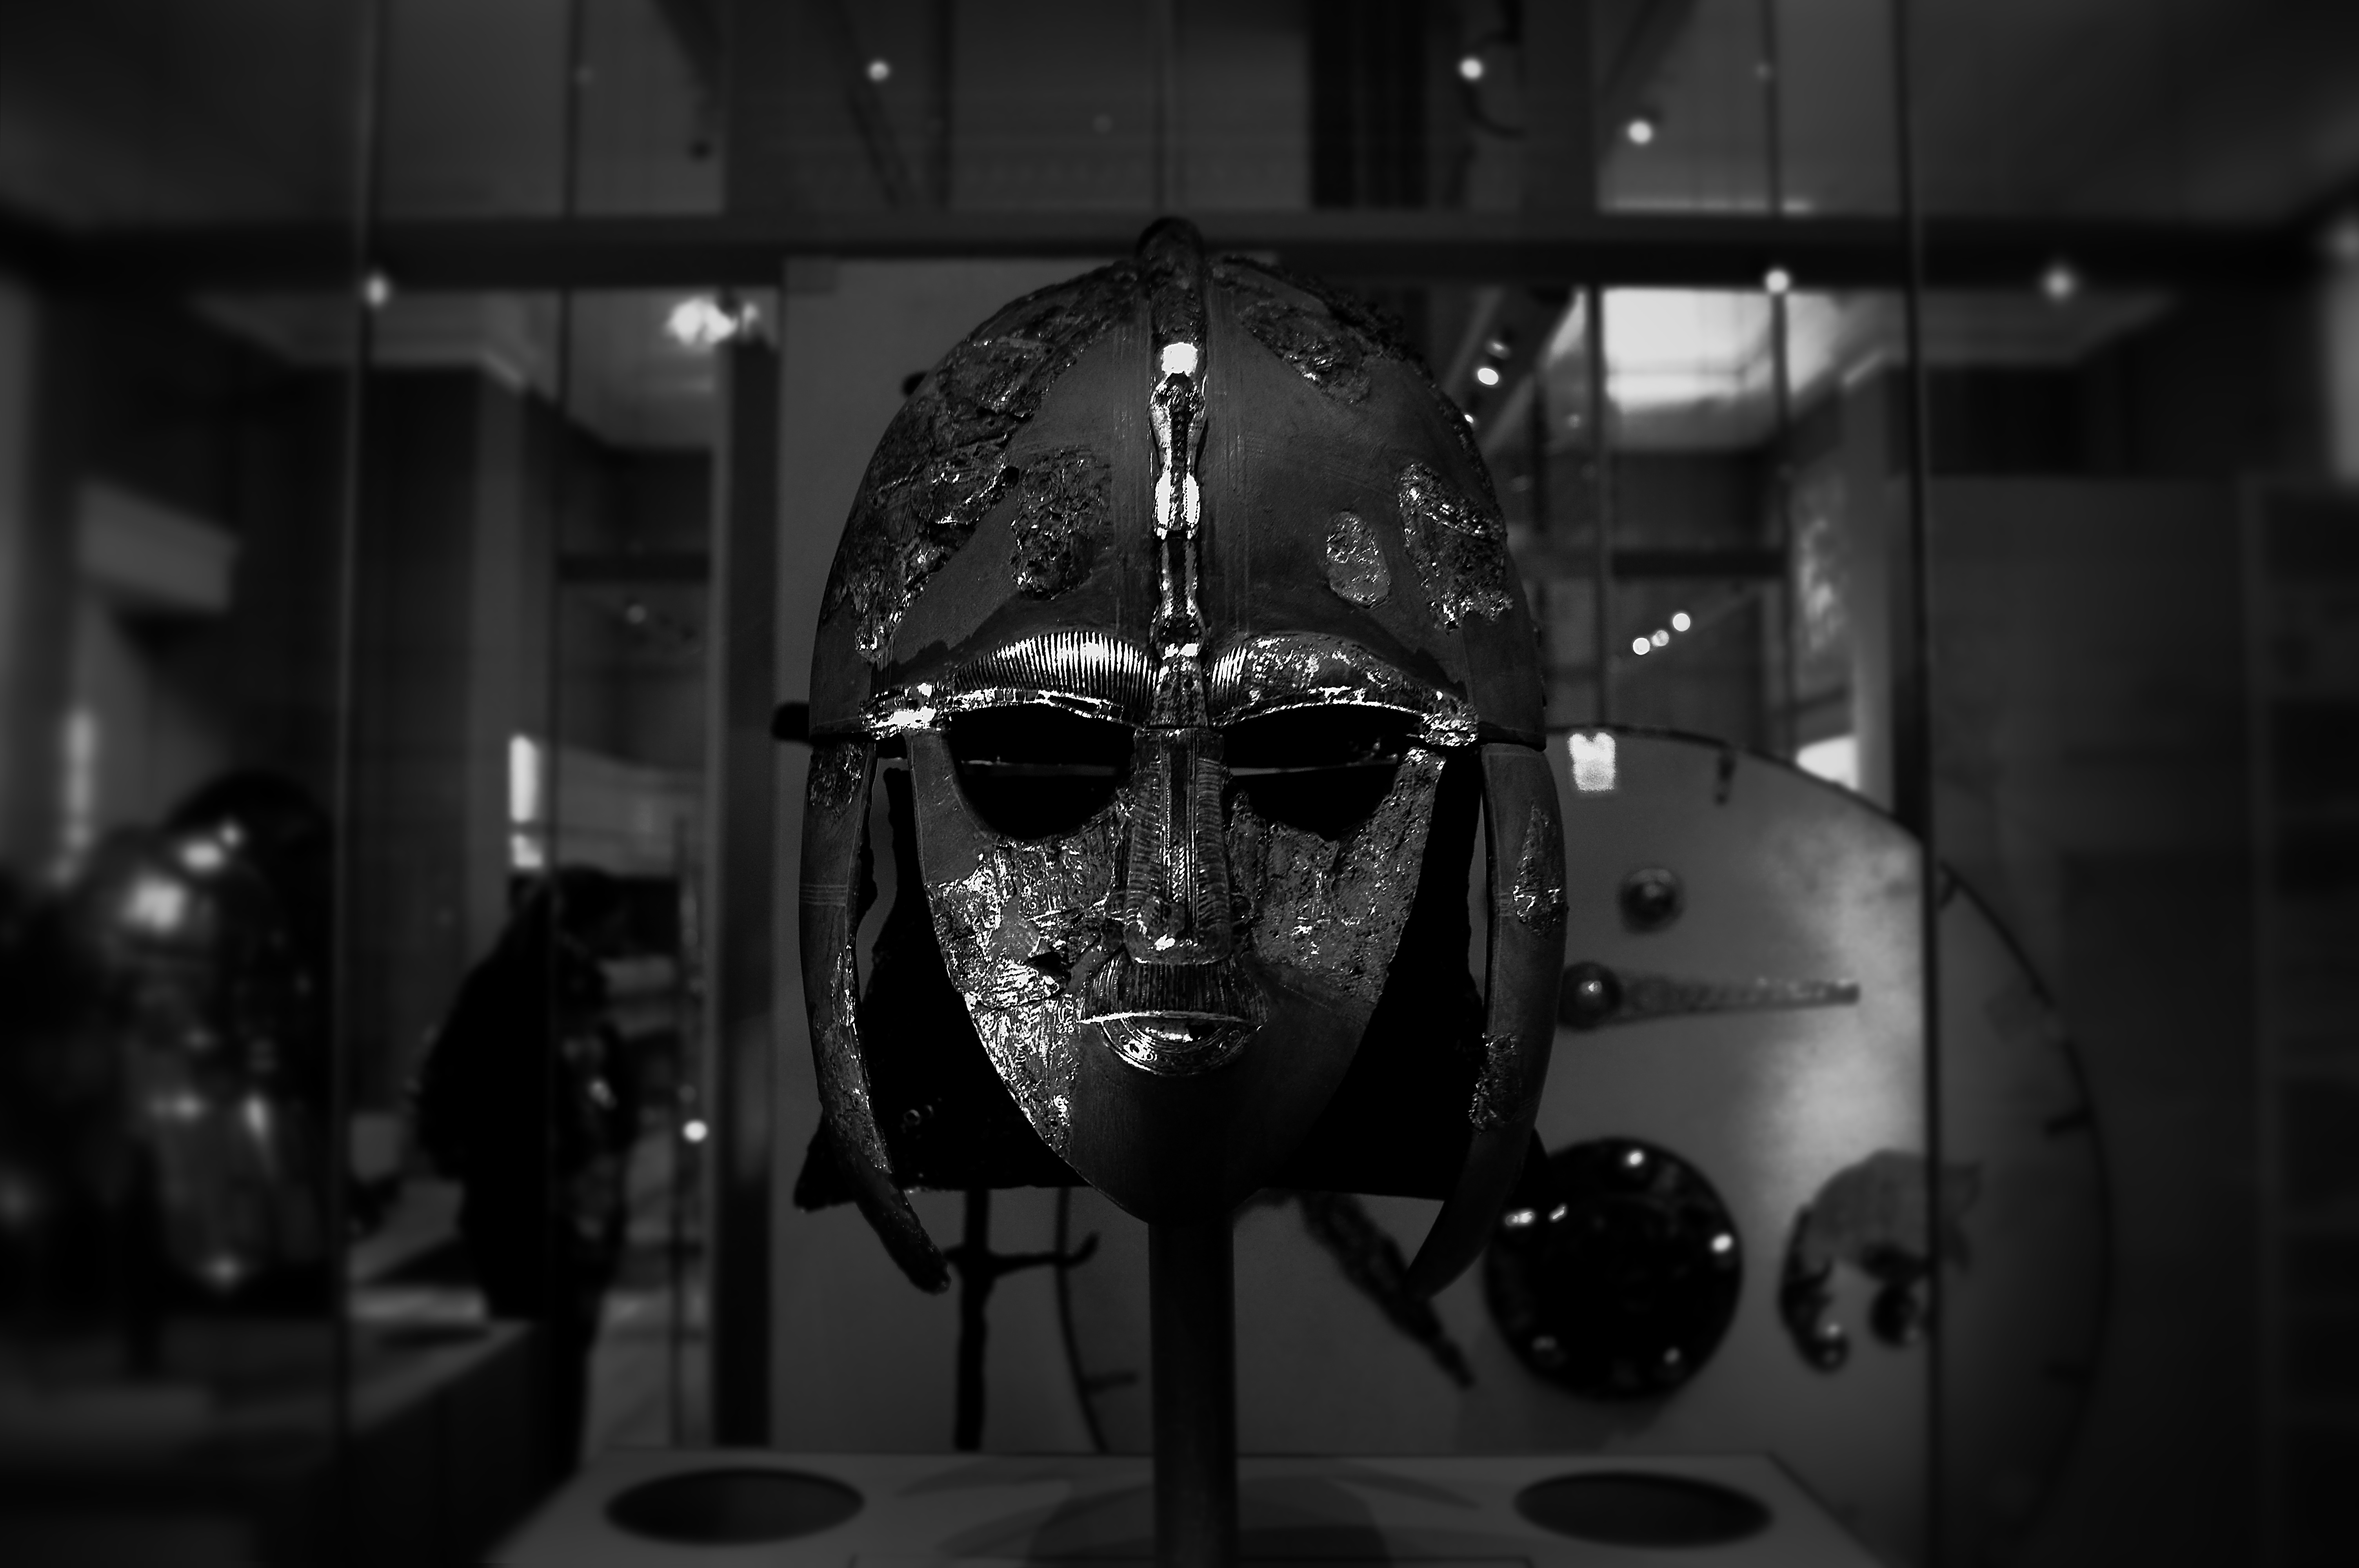
black and white, white, photography, darkness, clothing, black, monochrome, headgear, photograph, costume, monochrome photography